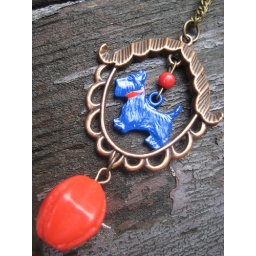
i wish these dogs were blue in real life!